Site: saxony
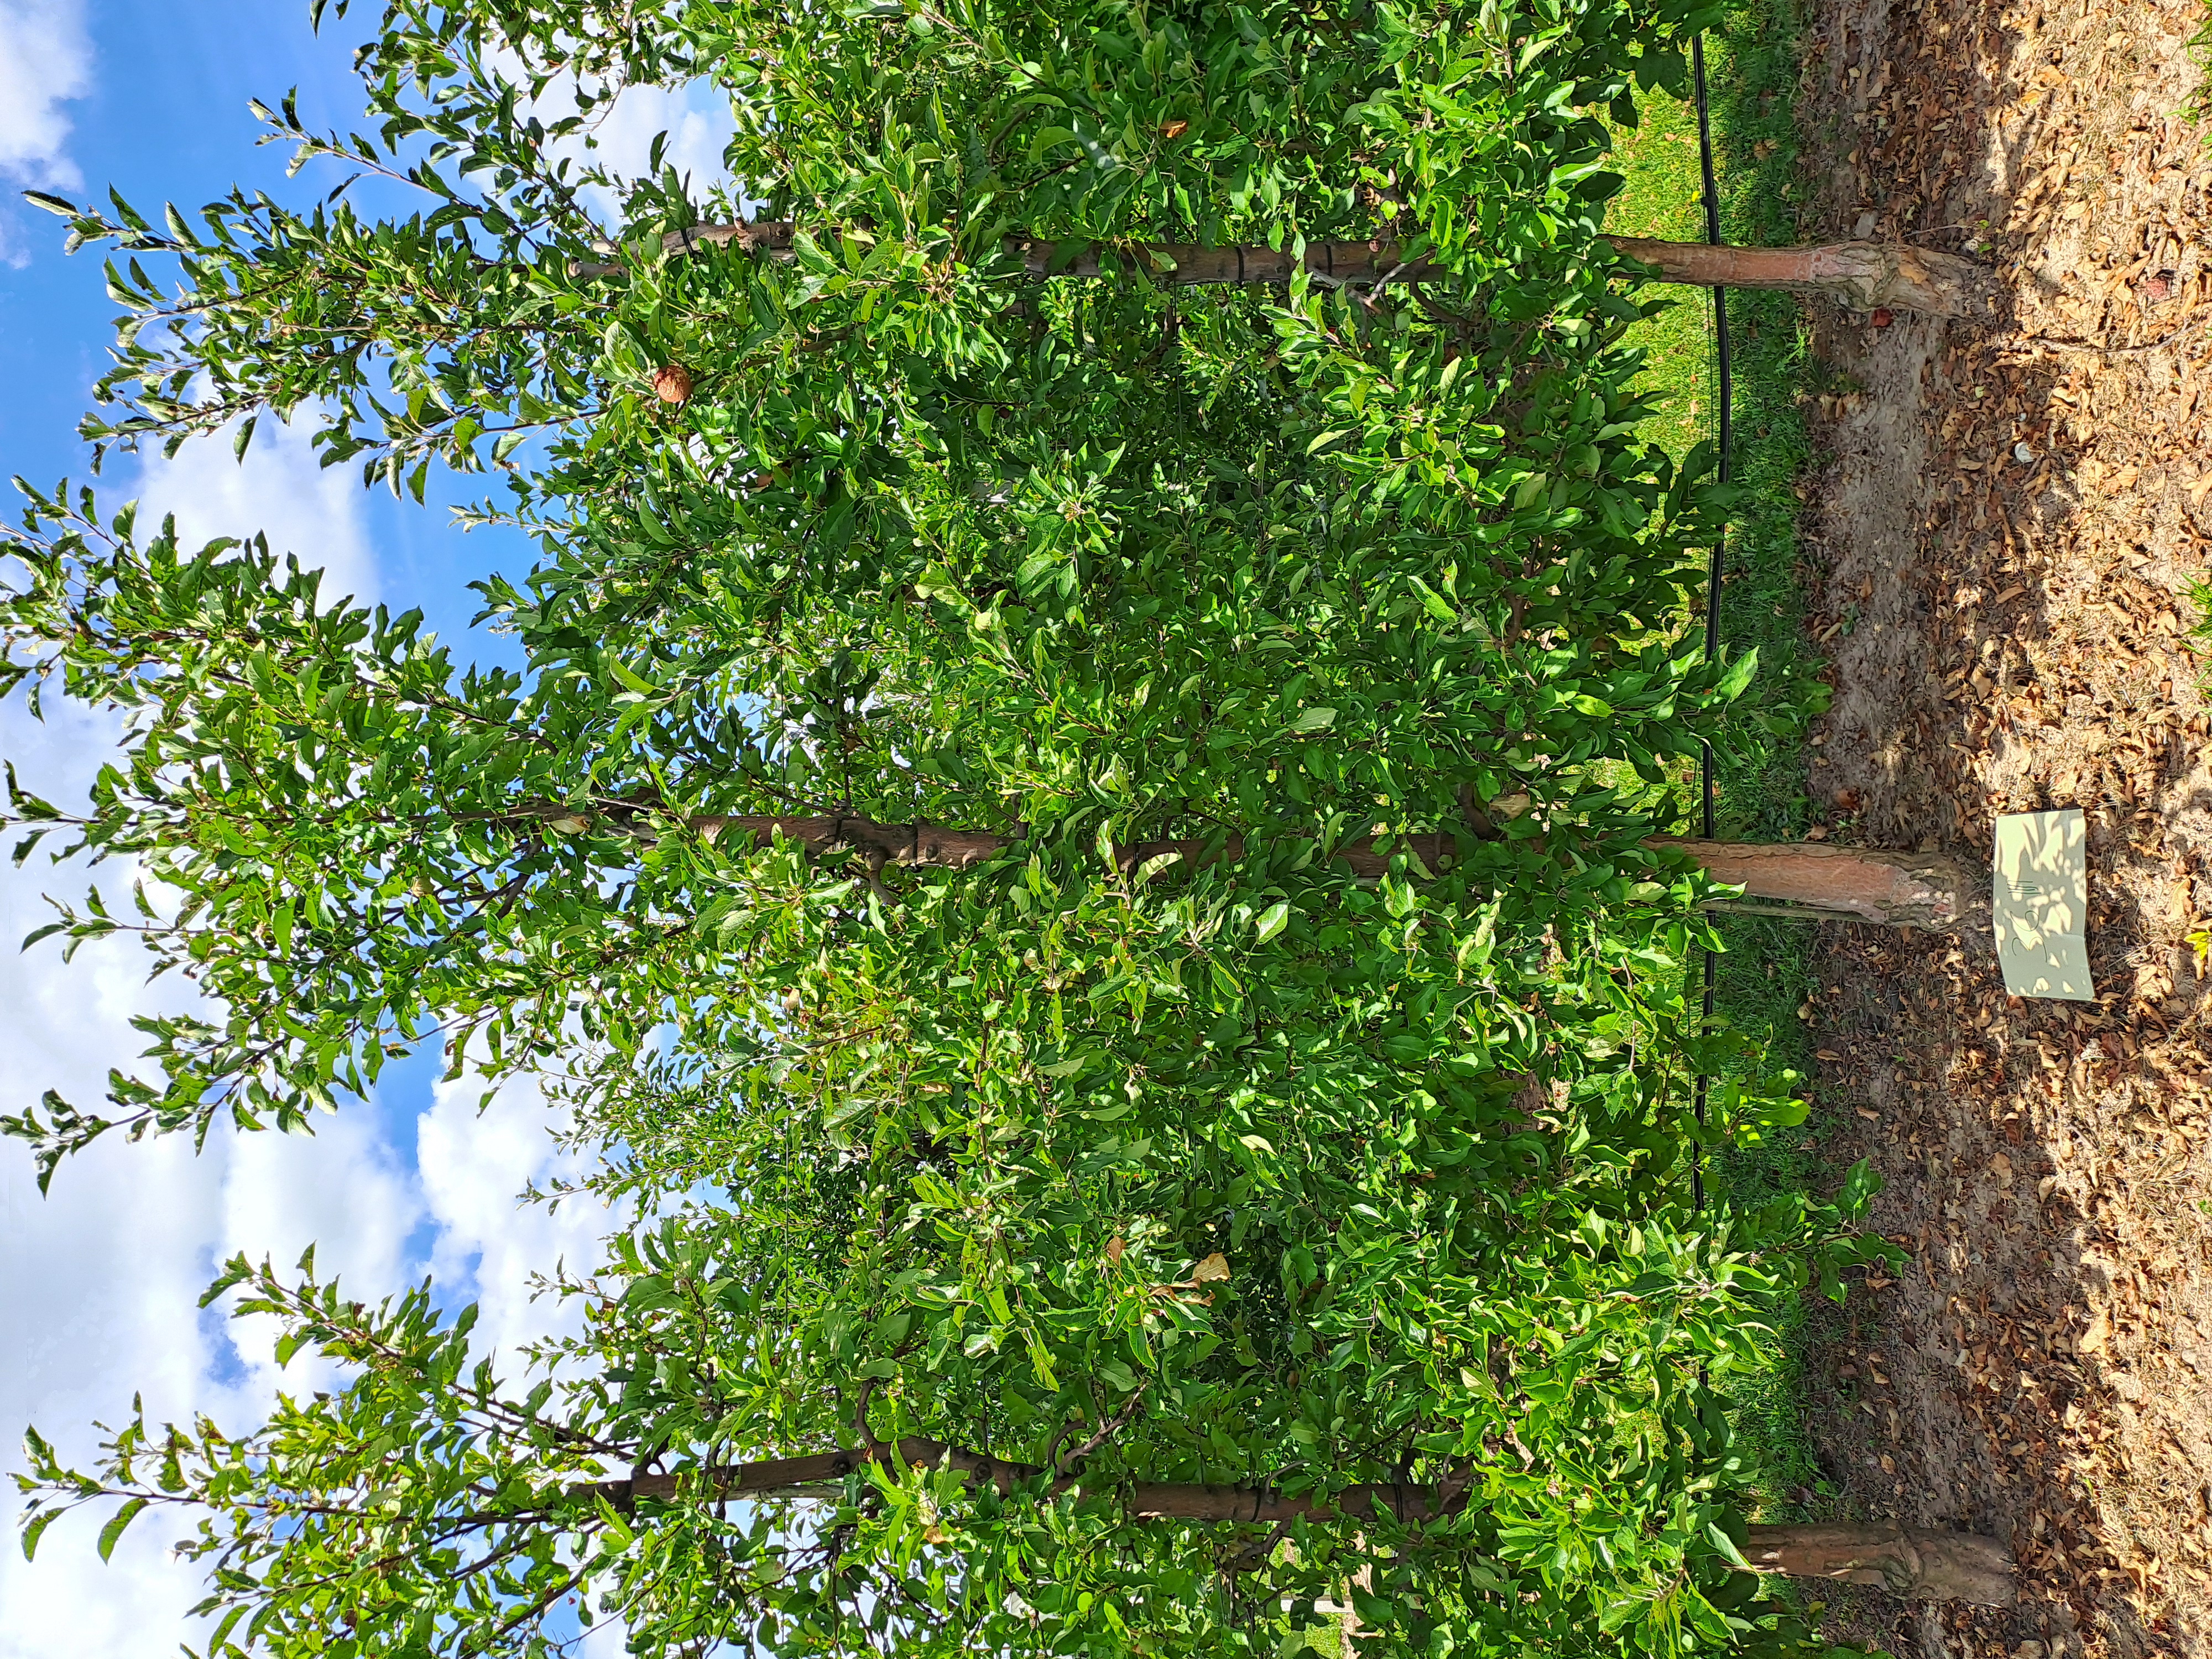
Growth stage (BBCH 85): Maturity of fruit and seed